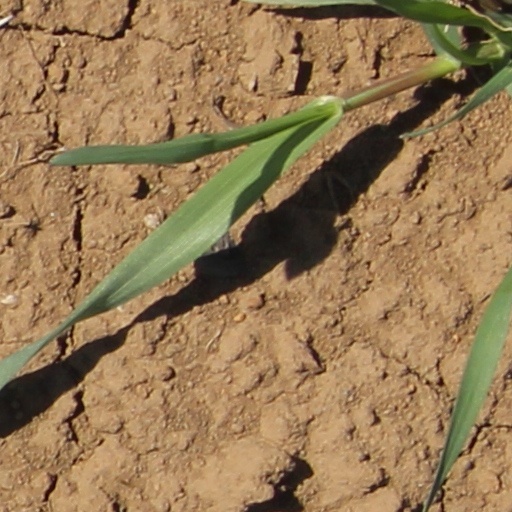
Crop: wheat